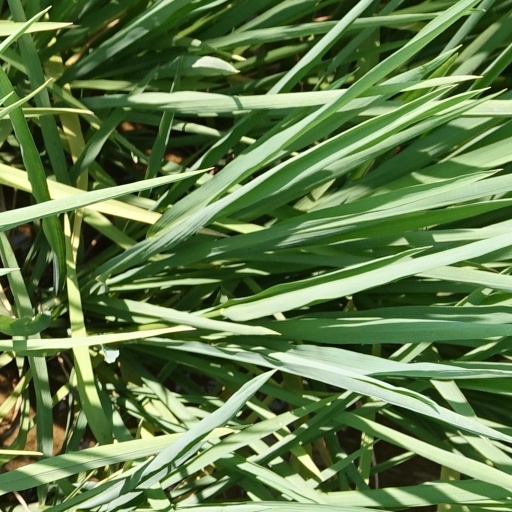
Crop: rice